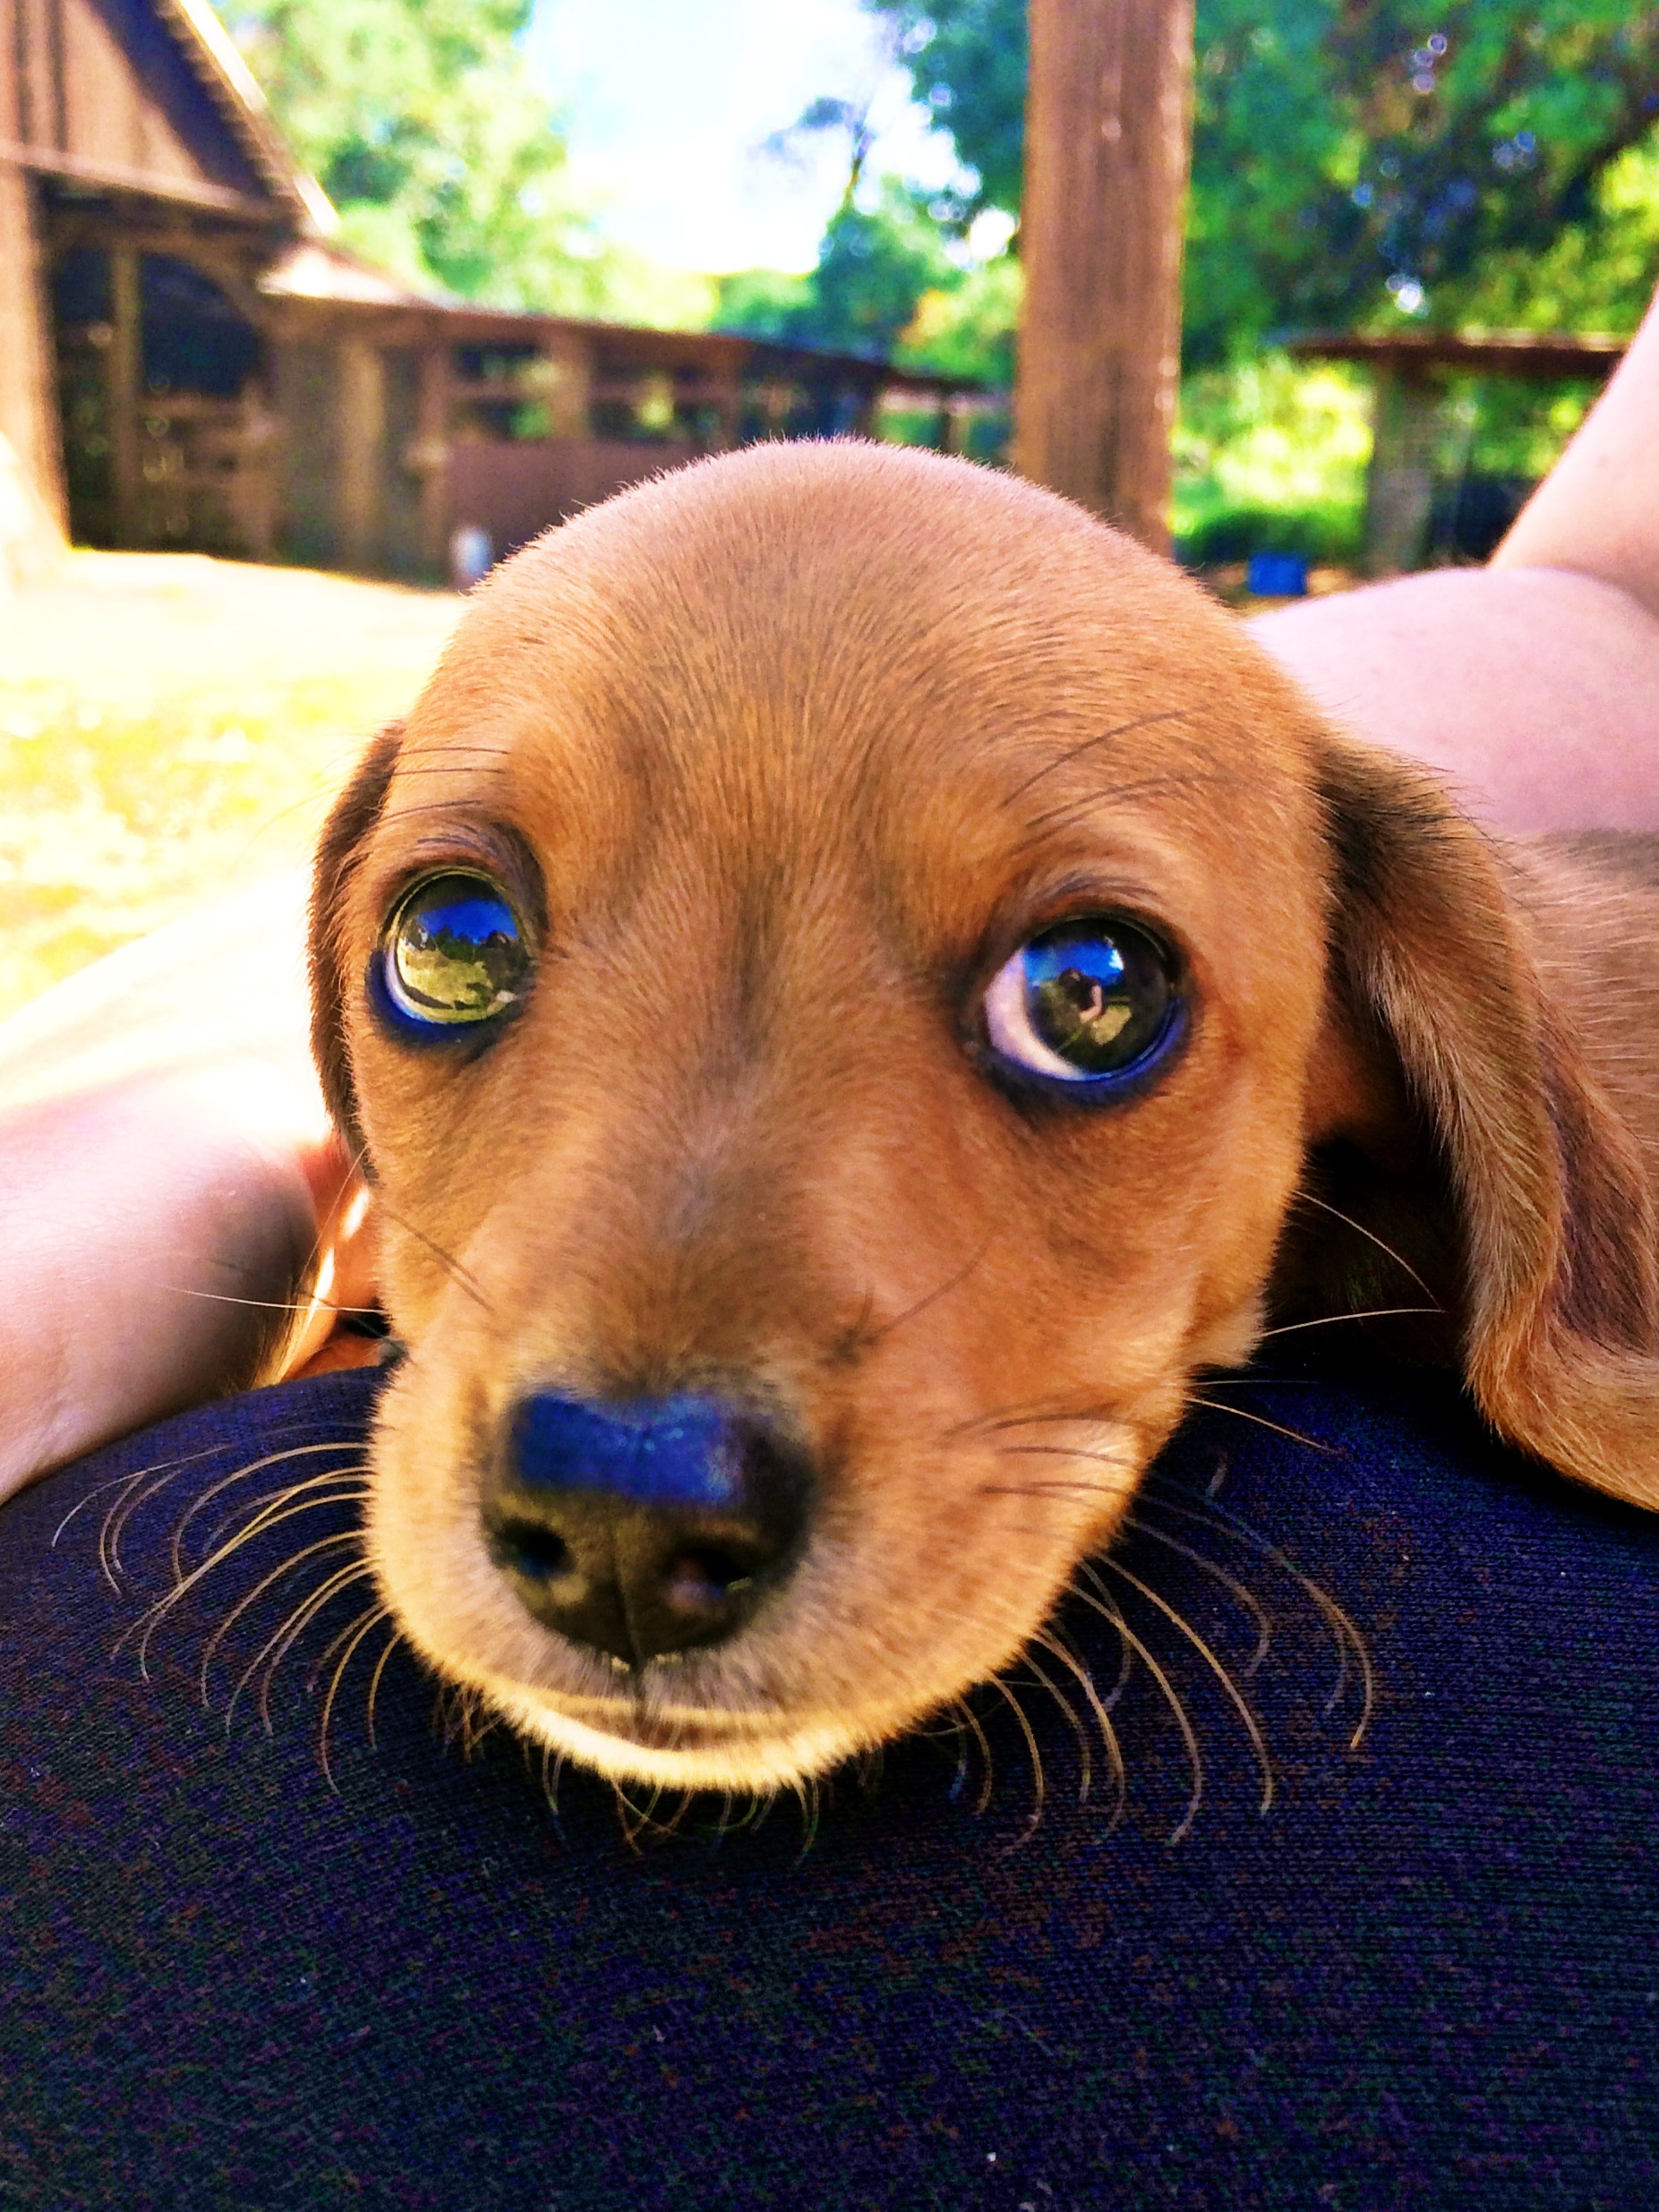
sweet, puppy, dog, animal, mammal, hound, nose, vertebrate, dog breed, dachshund, big eyes, dog like mammal, dog crossbreeds